Matthew Dayes

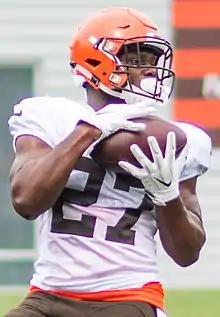
Dayes with the Cleveland Browns in 2018

Matthew Dayes (born September 3, 1994) is an American former professional football running back. He played college football at NC State. He was selected by the Cleveland Browns in the seventh round of the 2017 NFL draft.